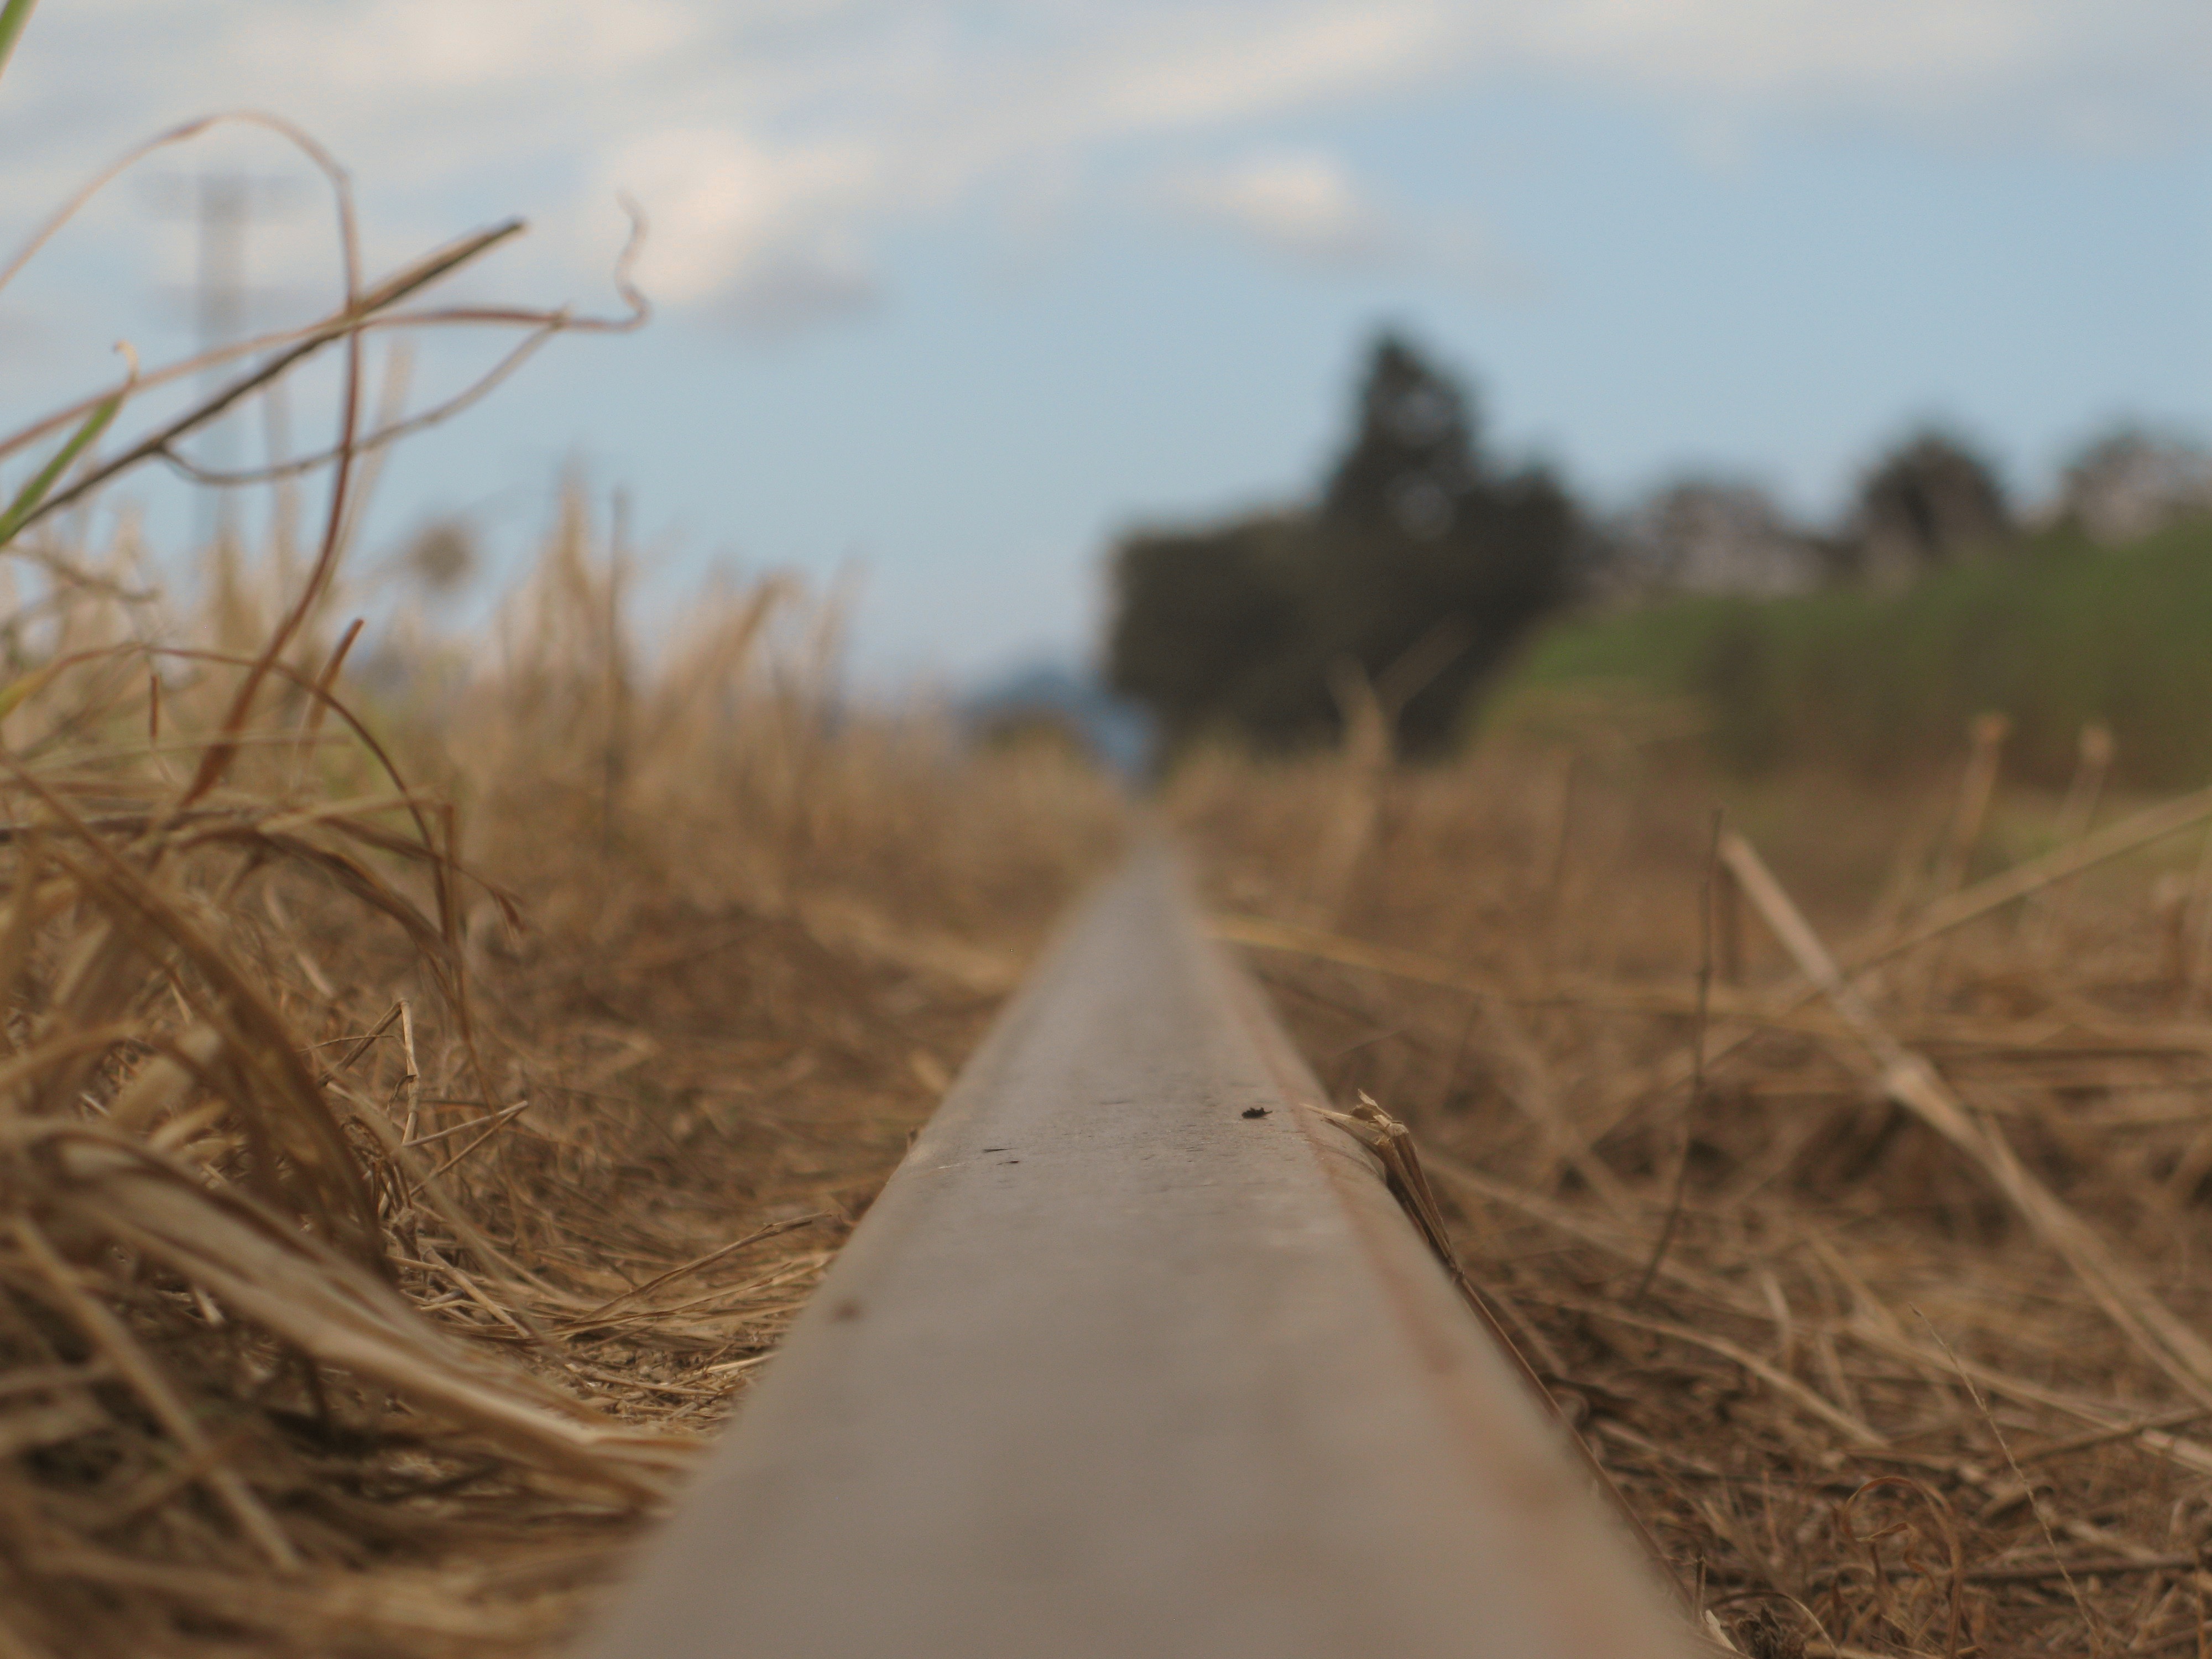
tree, nature, grass, sand, field, prairie, morning, leaf, crop, soil, agriculture, habitat, rural area, natural environment, grass family